Galápagos dove

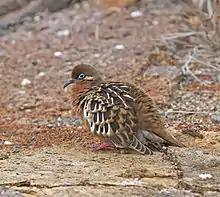
Galapagos dove on Genovesa Island

The Galápagos dove (Zenaida galapagoensis) is a species of bird in the family Columbidae. It is endemic to the Galápagos Islands. It is fairly common and is found in a wide range of open and semi-open habitats, especially in the arid lowlands of the archipelago.